Michael Kent (comedian)

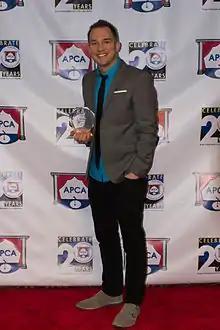
Kent receiving the 2014 APCA Magician of the Year Award

Michael Kent (born January 14, 1979) is an American comedian and magician from Columbus, Ohio, United States. He tours internationally, primarily performing a stand-up comedy-style magic show in American Colleges and Universities, cruise ships and on overseas military bases.